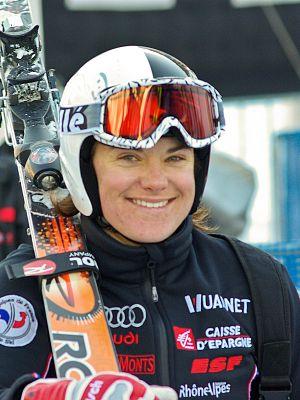
Marion Rolland, née le 17 octobre 1982 à Saint-Martin d'Hères, dans le département de l'Isère, est une skieuse alpine française s'illustrant dans les disciplines de vitesse, la descente et le super-G, et dont la carrière sportive s'étend de 2004 à 2015 au niveau international. Championne du monde de descente le 10 février 2013 à Schladming, en Autriche, elle devient ainsi la première Française à remporter un titre mondial dans cette discipline depuis Marielle Goitschel à Portillo en 1966.
La France participe aux Jeux olympiques d'hiver de 2010 à Vancouver au Canada du 12 au 28 février 2010. Il s'agit de sa vingt-et-unième participation à des Jeux d'hiver. La délégation française est représentée par 108 athlètes. Le porte-drapeau du pays est le biathlète Vincent Defrasne lors de la cérémonie d'ouverture et Sandrine Bailly, également une biathlète, lors de la cérémonie de clôture.